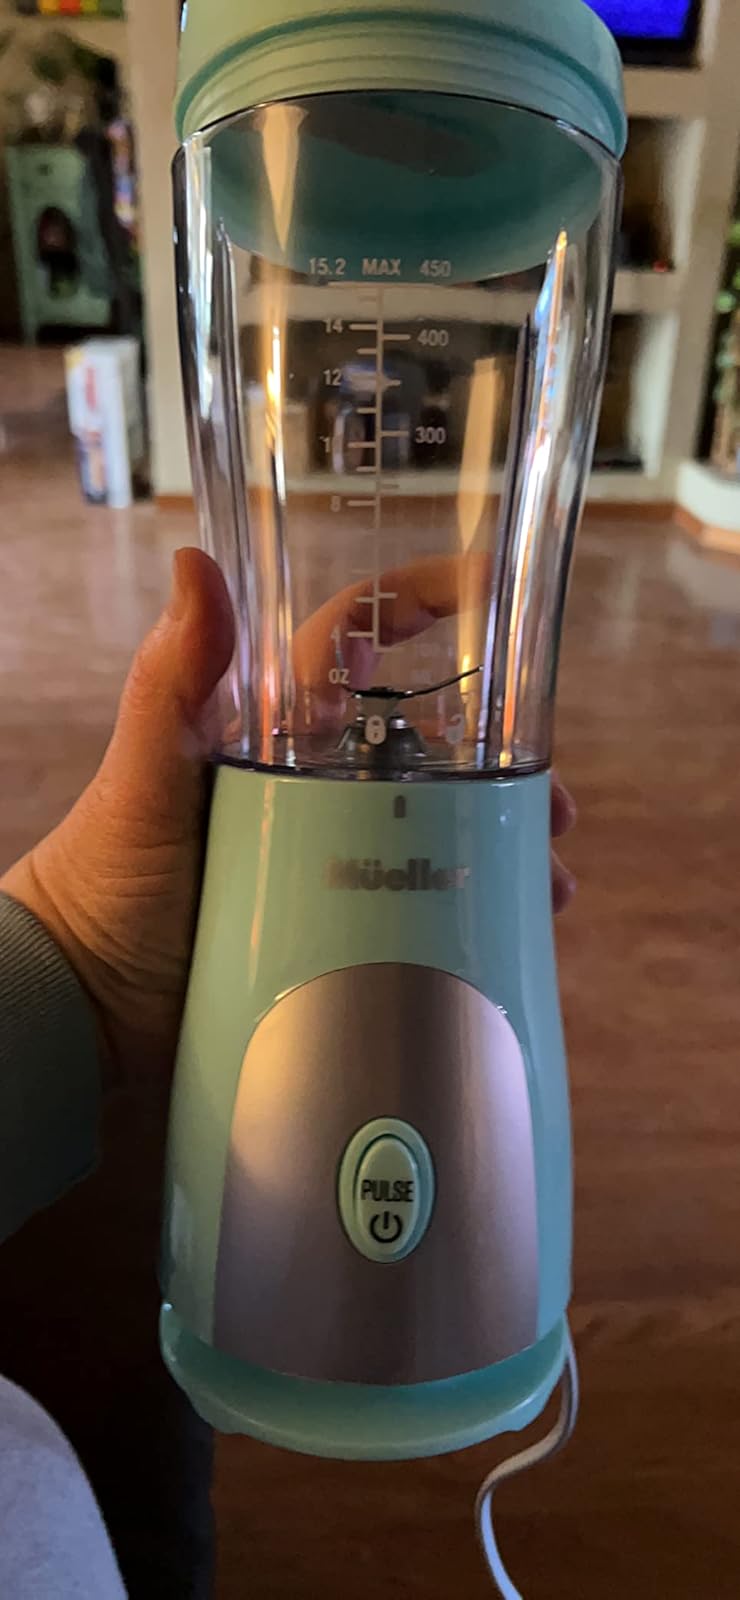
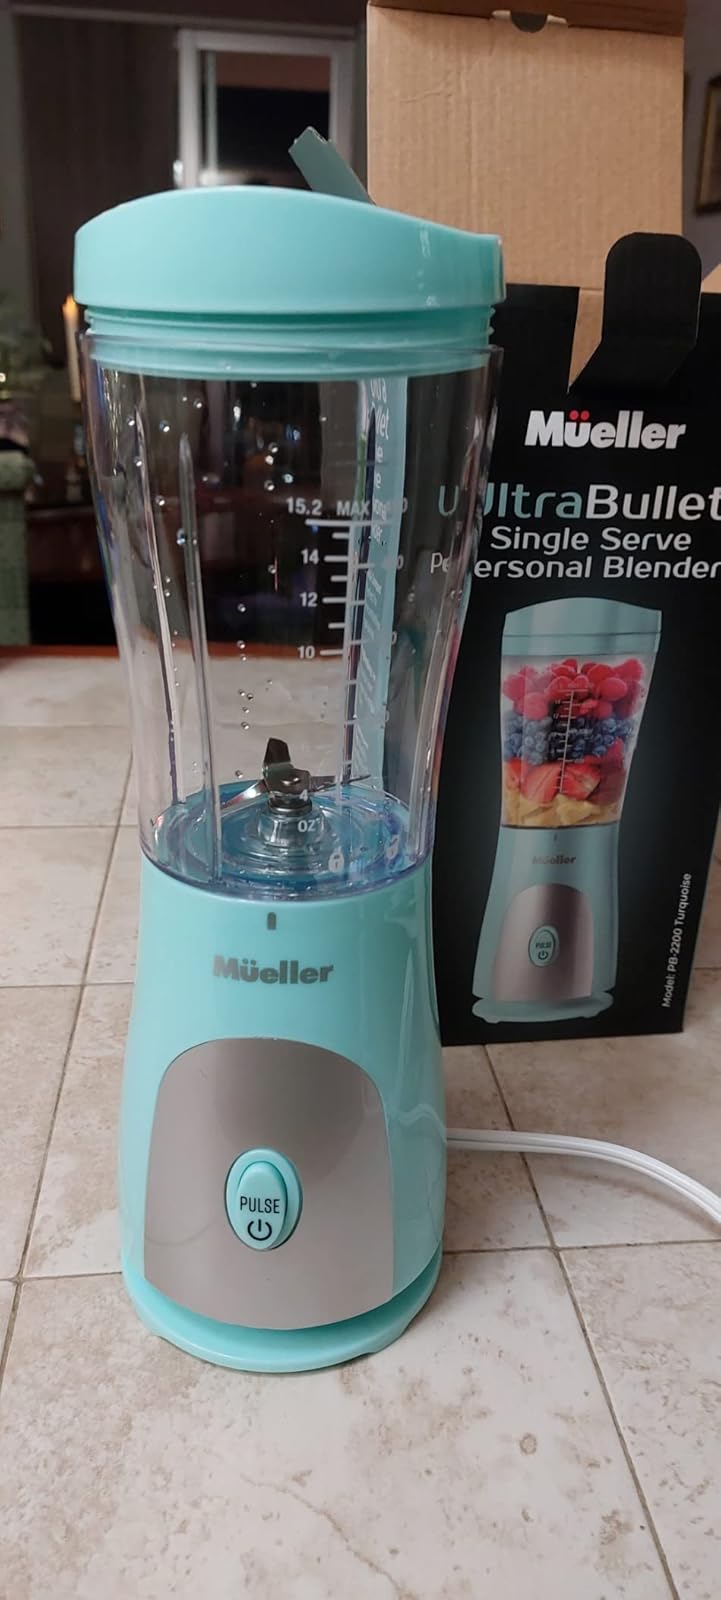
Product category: items_blender
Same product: yes